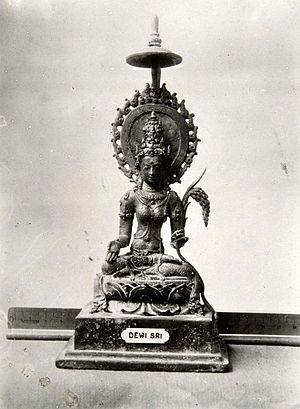
"En Indonésie, Dewi Sri, ""la déesse Sri"", est la déesse de la fertilité et du riz. C'est un autre nom de Lakshmi.